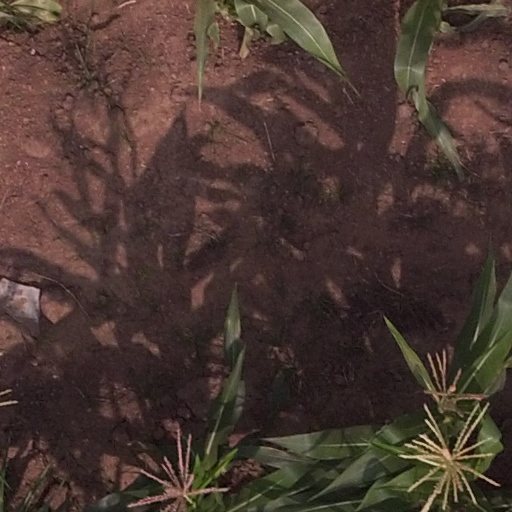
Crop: maize; corn